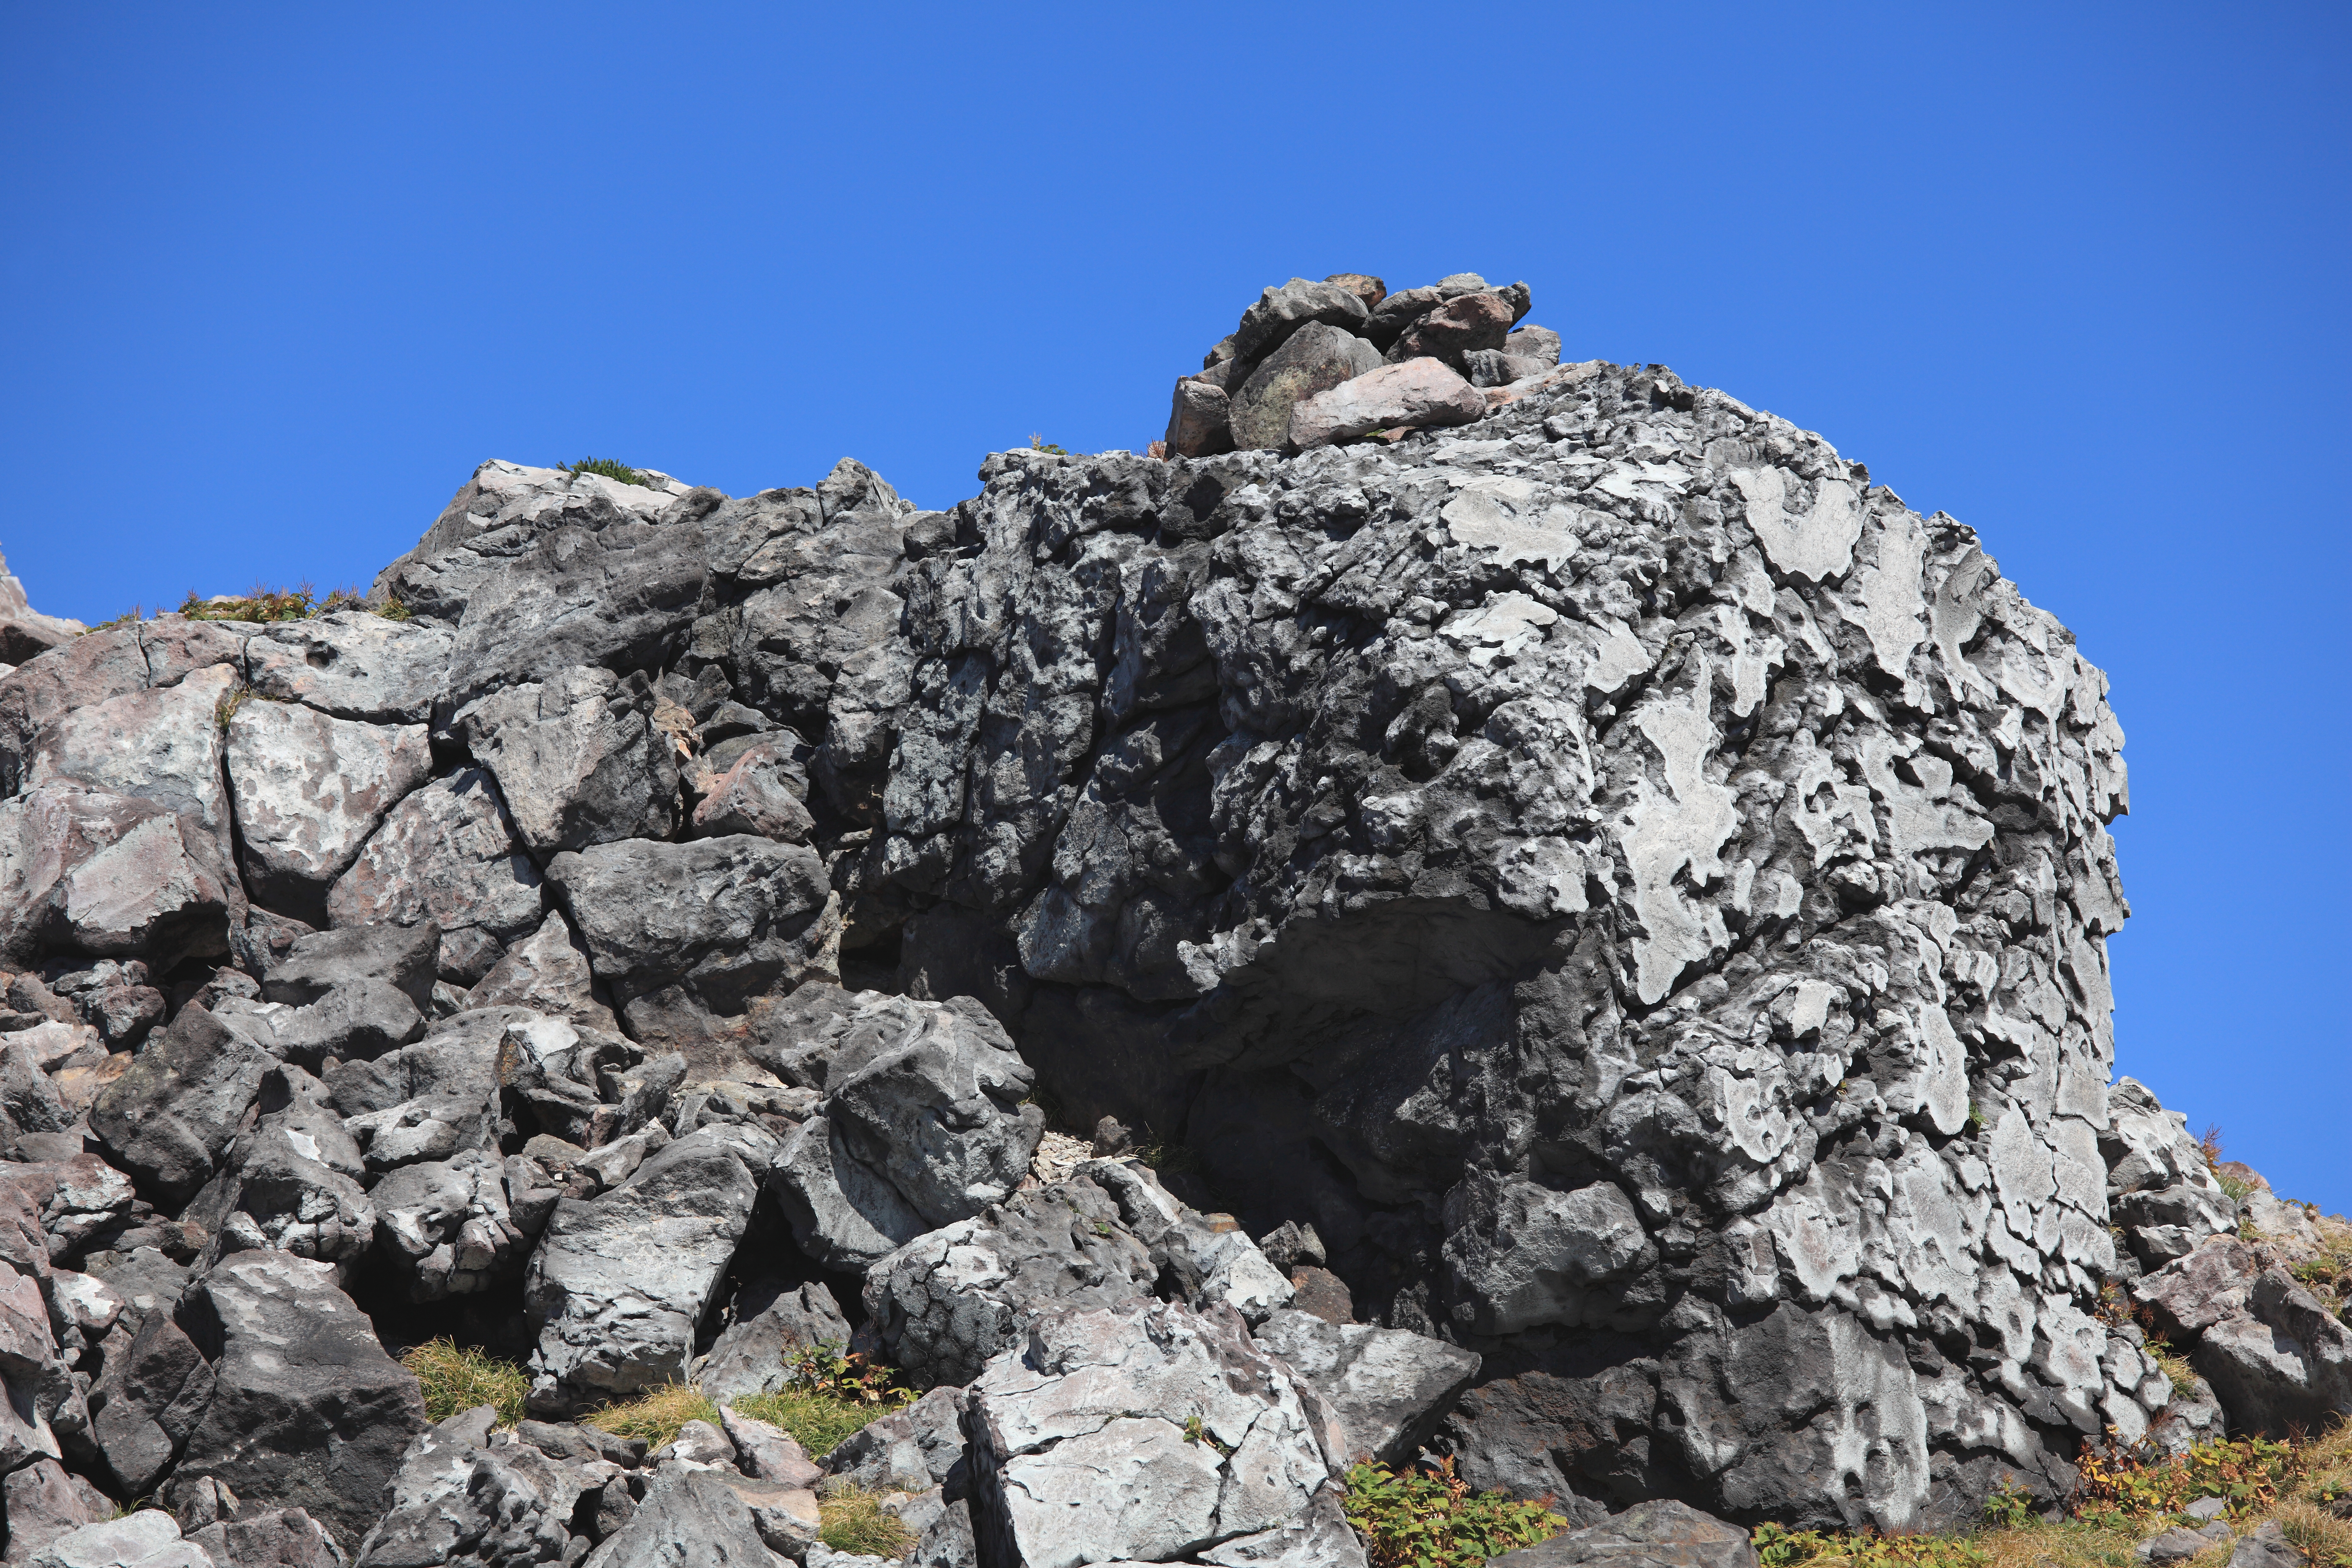
rock, mountain, adventure, mountain range, formation, cliff, high, terrain, material, ridge, summit, mountaineering, rocks, geology, outcrop, boulder, tochigi, 5d, hires, markii, hi, res, resolution, nasu, chausudake, bedrock, mountainous landforms